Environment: real
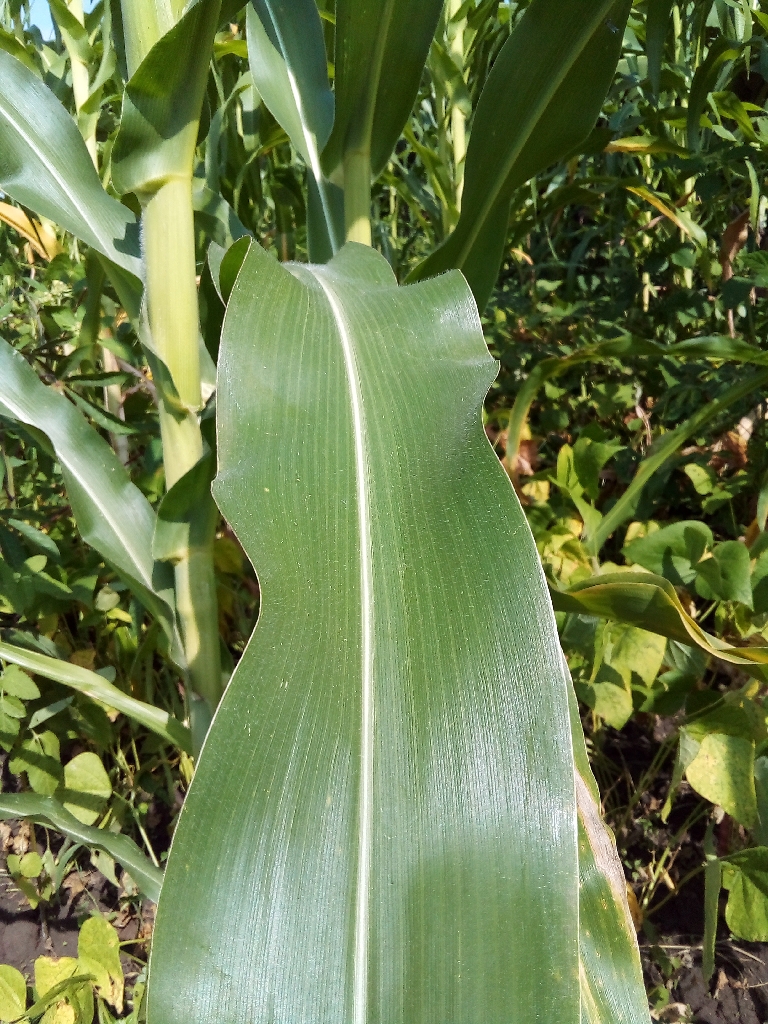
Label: healthy